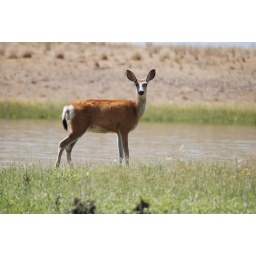
on a boat in columbia river downstream from hanford